Salo Baron

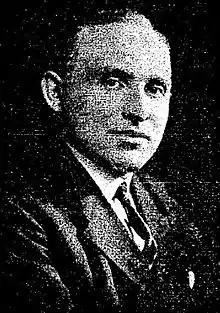
Salo Wittmayer Baron

Salo Wittmayer Baron (May 26, 1895 – November 25, 1989) was an Austrian-born American historian, described as "the greatest Jewish historian of the 20th century". Baron taught at Columbia University from 1930 until his retirement in 1963.